Public transport in Bratislava

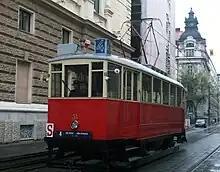
Historical tram on line 15x15px

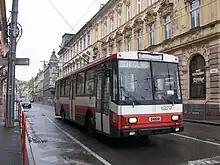
Historical trolleybus Škoda 14Tr on line 15x15px is going to Koliba

At the end of the 19th century, Bratislava (then Pozsony in Hungarian and Pressburg in German) was still suffering after losing its status as the capital of the Kingdom of Hungary. Now merely a provincial city of middling political and economic importance, its development lagged behind its European neighbours. The main means of transport at this time was horse-drawn and later steam-powered tramways.